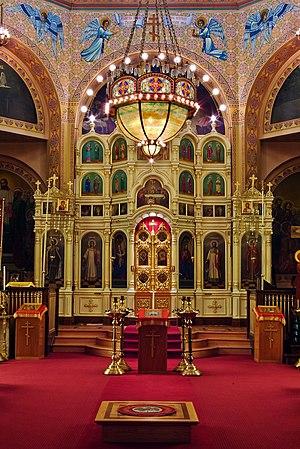
Cet article relate l'histoire et divers aspects de l'architecture de Chicago, la troisième plus grande ville des États-Unis. L'architecture de cette ville a reflété et influencé pendant longtemps l'architecture américaine. La ville de Chicago comprend certains des premiers bâtiments réalisés par des architectes aujourd'hui mondialement reconnus. Comme la plupart des bâtiments du centre-ville ont été détruits par le Grand incendie de 1871, ils sont plutôt réputés pour leur originalité que pour leur ancienneté. À la suite de cet événement qui marqua définitivement l'histoire de la ville, Chicago devient un laboratoire d'expériences architecturales où se côtoient une multitude de styles et de mouvements allant de la fin du XIXᵉ siècle jusqu'à nos jours.
En religion, l'ambon est le pupitre, placé à l'entrée du chœur, dans une église, où est posé le lectionnaire ou la Bible. Il désigne aussi une tribune fixe d’où sont lus les textes sacrés. Il sert à poser des livres saints et comme appui lors du prêche.
La cathédrale de la Sainte-Trinité est une cathédrale orthodoxe du diocèse du Midwest de l'Église orthodoxe en Amérique située dans le secteur de West Town à Chicago. C'est l'une des deux seules églises conçues par Louis Sullivan, l'un des architectes les plus influents du XXᵉ siècle aux États-Unis.